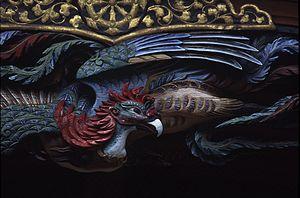
Le Taiseki-ji est le temple de tête de l'école Nichiren Shōshū de la branche Nichiren du Bouddhisme au Japon. Il est situé sur les pentes inférieures du mont Fuji à Fujinomiya, préfecture de Shizuoka au Japon. Le Taiseki-ji est fondé en 1290 par Nikkō Shonin, le plus jeune des disciples immédiats de Nichiren.